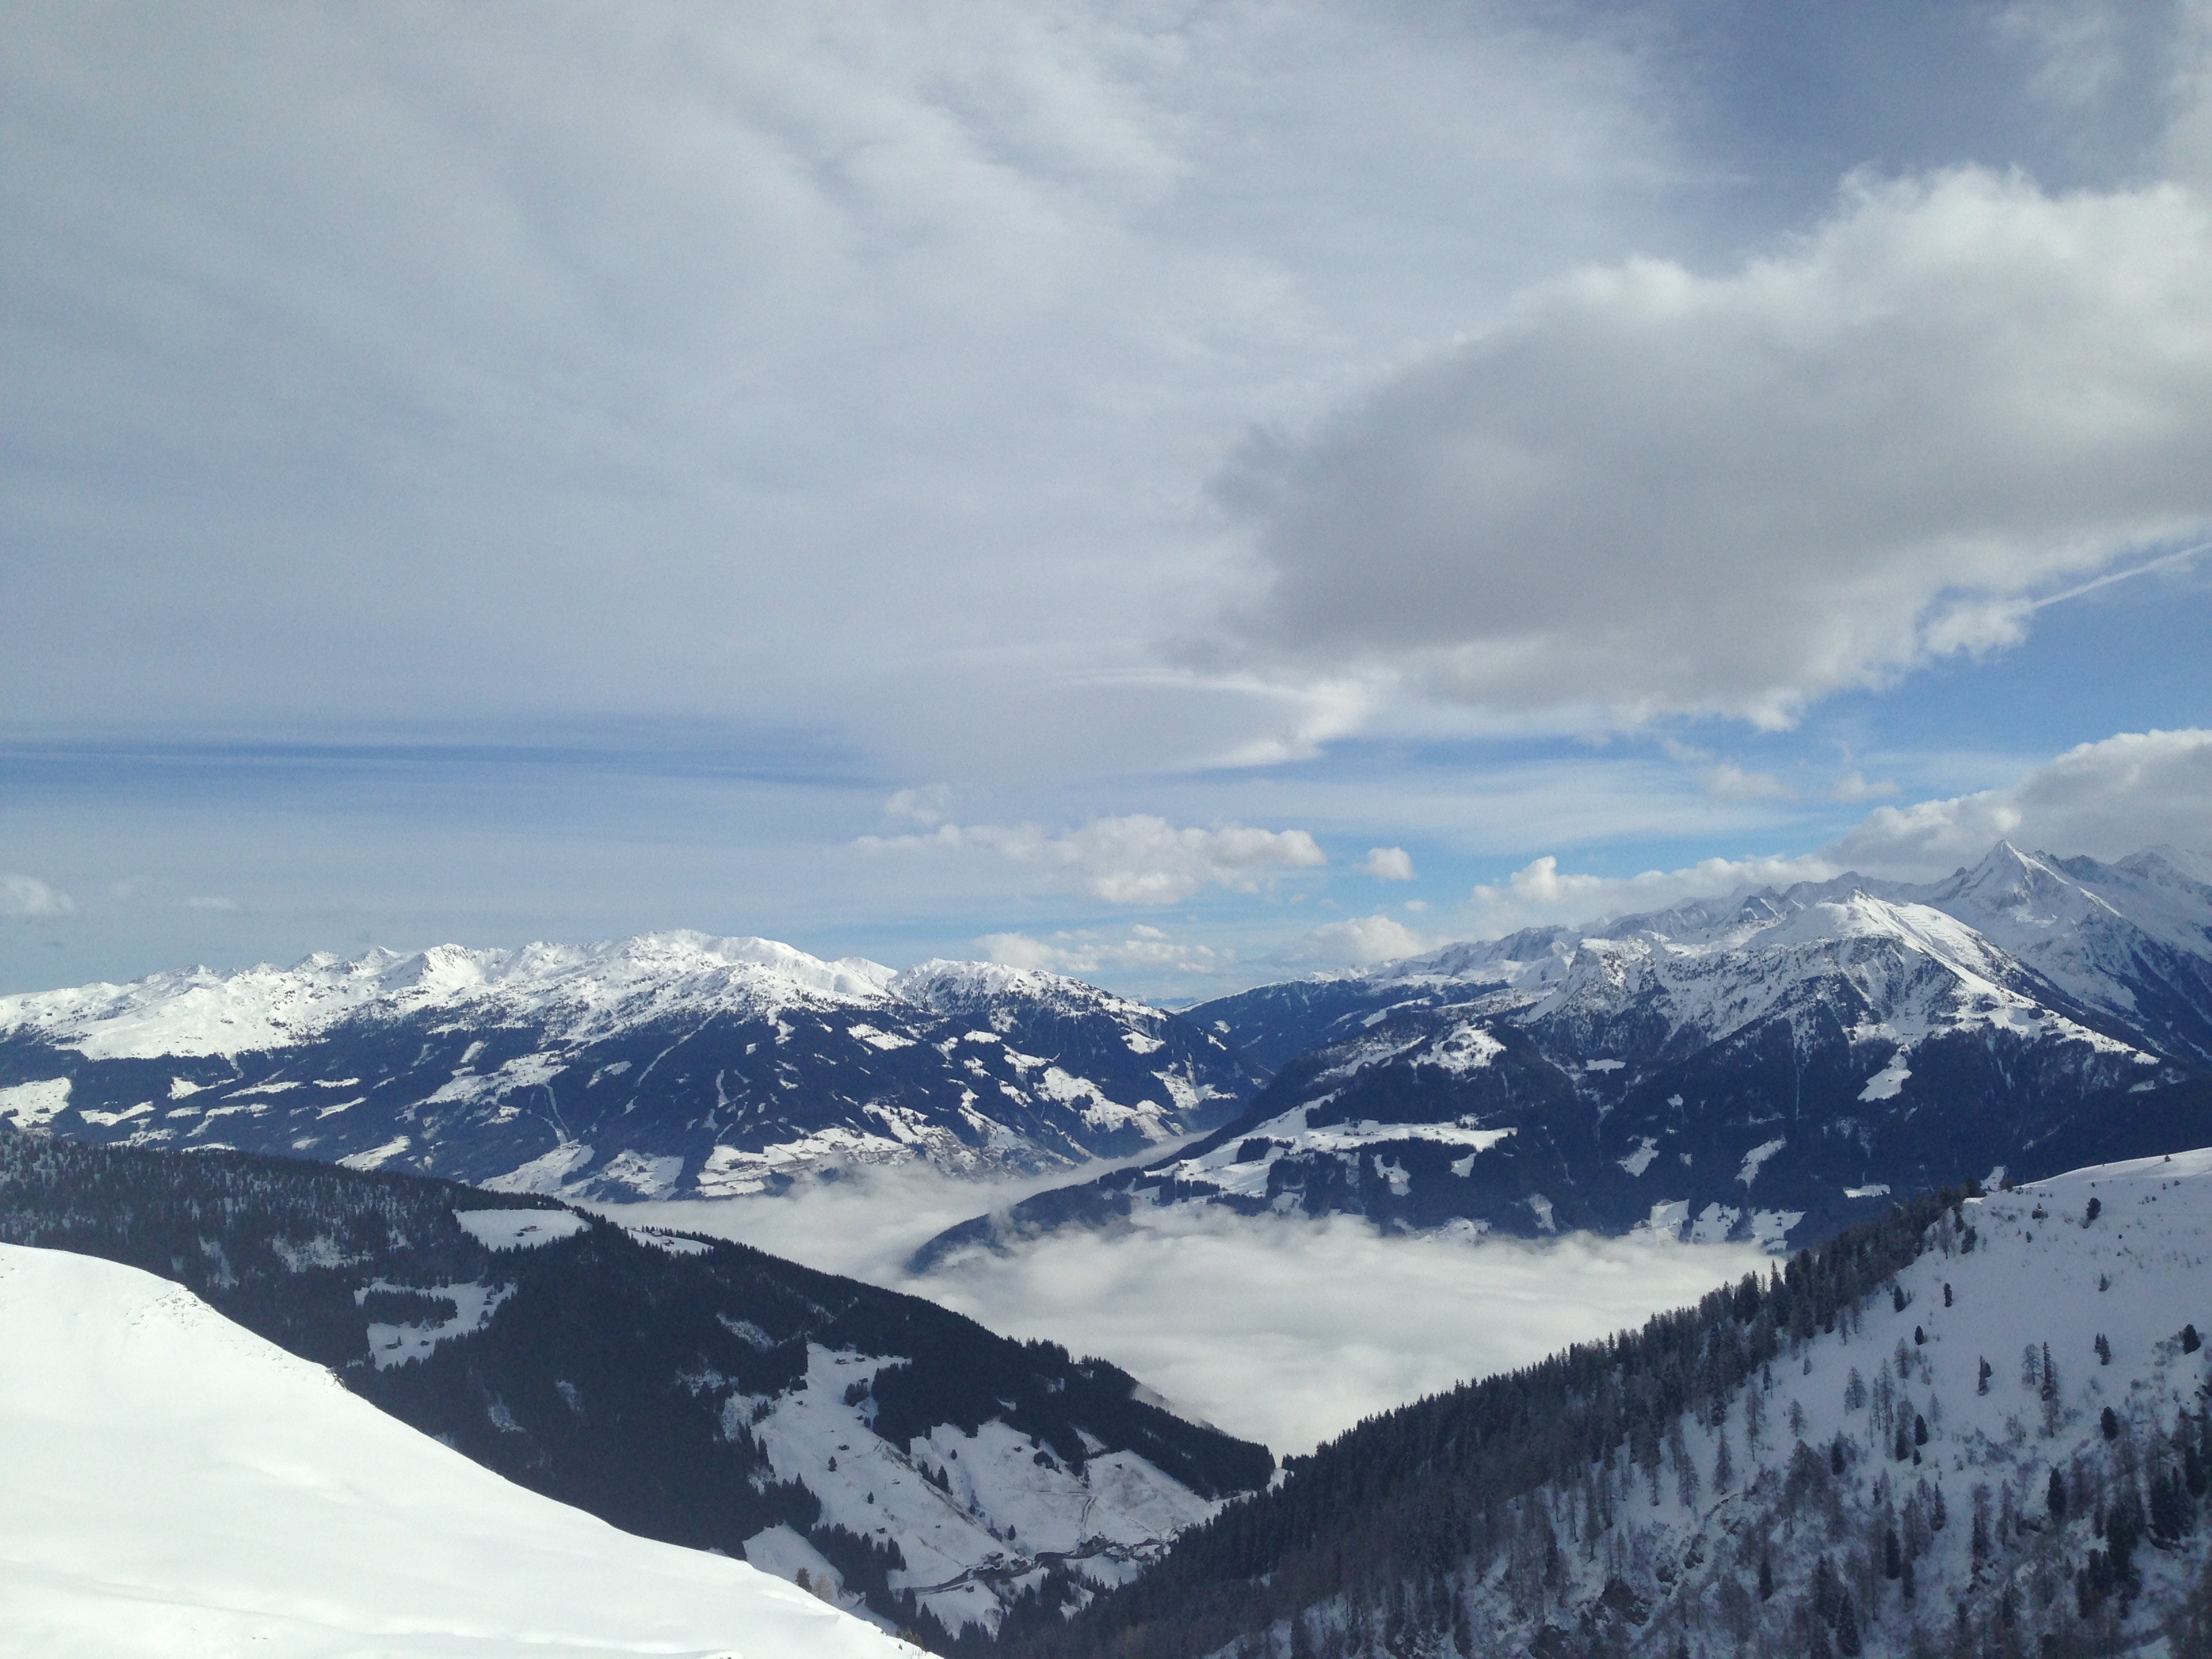
mountain, snow, winter, cloud, sky, mountain range, weather, alpine, season, ridge, summit, mountains, alps, plateau, piste, landform, mountain pass, geographical feature, mountainous landforms, geological phenomenon